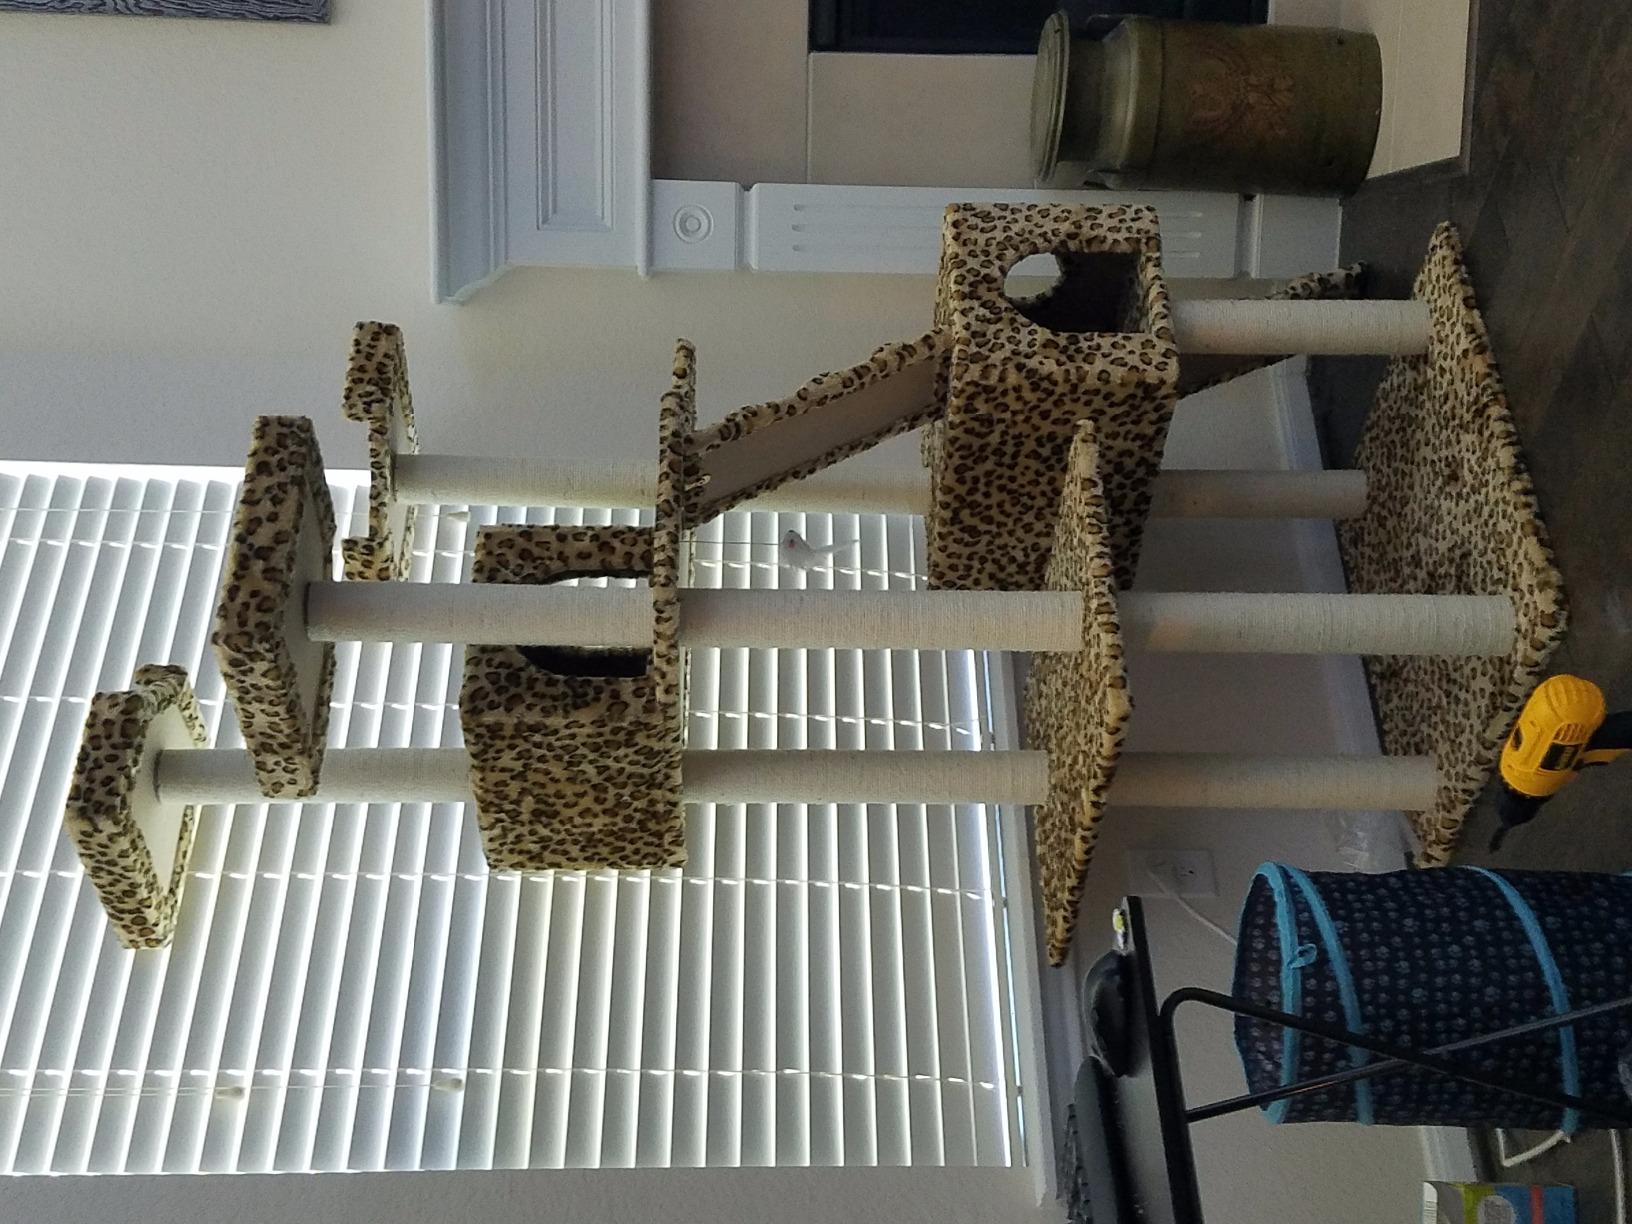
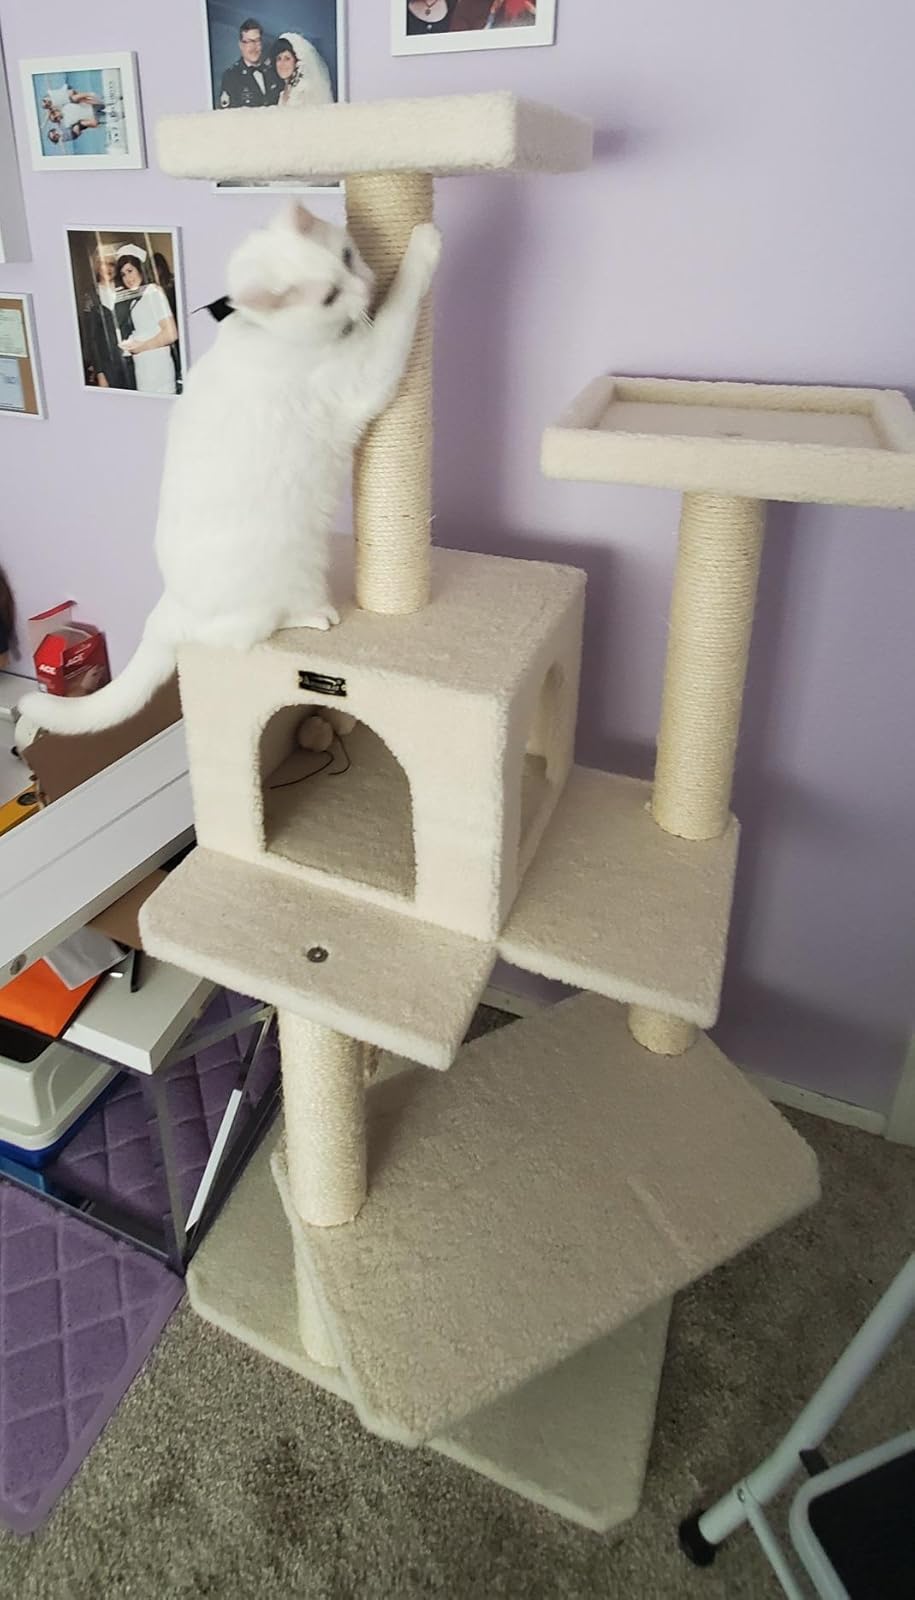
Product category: items_cat tree
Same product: no